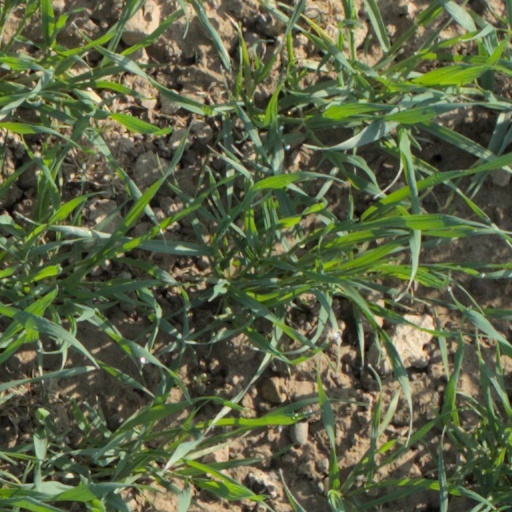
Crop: wheat